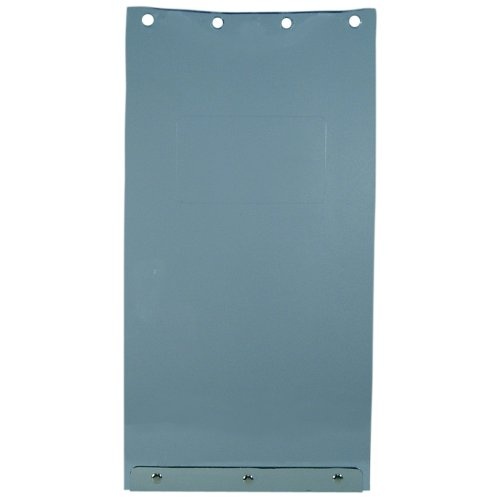
All Weather Series Pet Door Repl Flap Super Large
Size :Medium - 7.25" x 13" Flap Size Medium replacement flap for ruff weather single flap Dogs up to 35-Pound Dog door flap size 7-1/4" x 13" Simple installation
Brand: Ideal Pet Products
Category: Animals & Pet Supplies > Pet Supplies > Pet Door Accessories